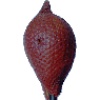
Label: Salak 1